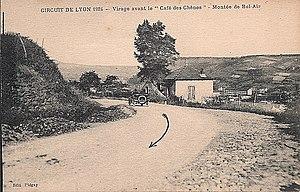
Circuit de Lyon 1924 - Montée Bel-air Givors
Le Grand Prix automobile de France 1924 est un Grand Prix qui s'est tenu à Lyon le 3 août 1924. Le vainqueur de cette épreuve a également reçu le titre honorifique de vainqueur du 2ᵉ Grand Prix automobile d'Europe.